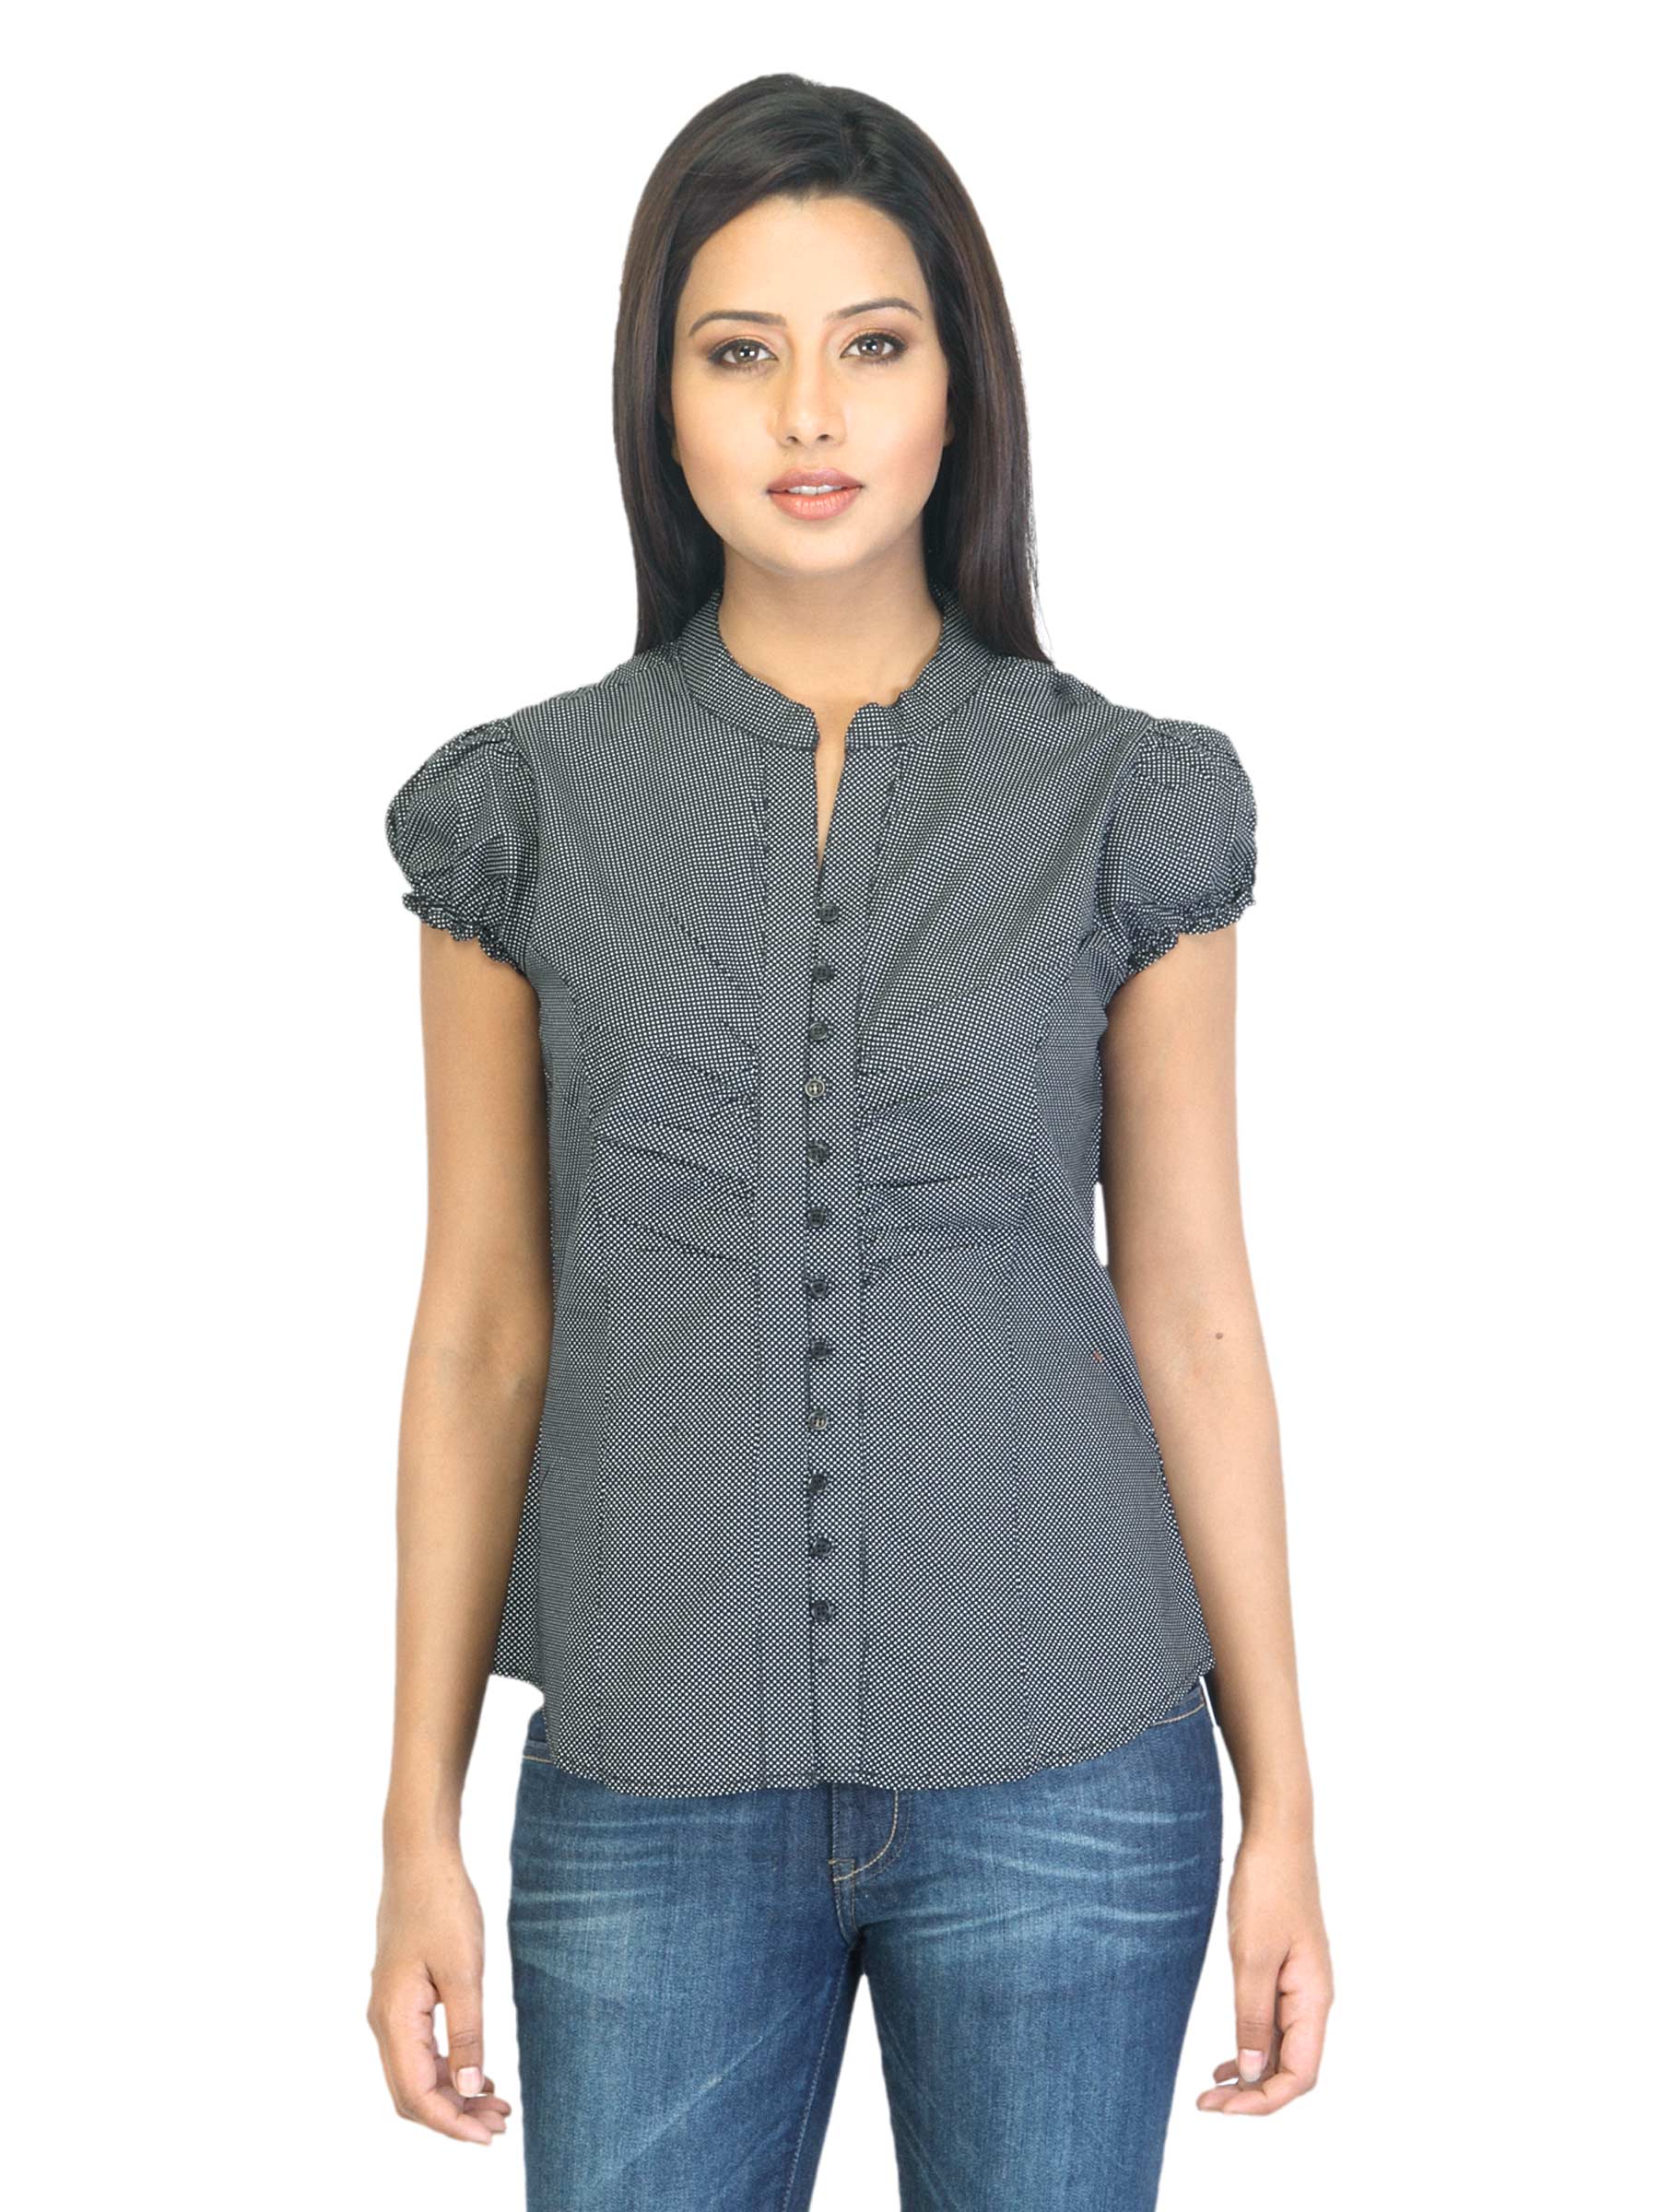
Scullers For Her Women Printed Black Top
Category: Apparel / Topwear / Tops
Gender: Women
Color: Black
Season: Summer 2012
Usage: Casual